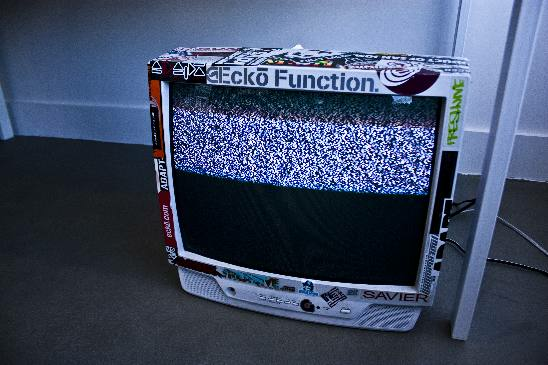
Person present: No